Jacob Rivers

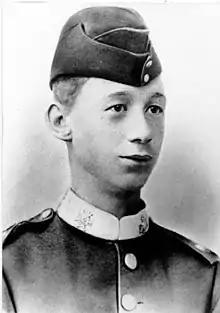

Private Jacob Rivers VC (17 November 1881 – 12 March 1915) was a British Army soldier and an English recipient of the Victoria Cross (VC), the highest and most prestigious award for gallantry in the face of the enemy that can be awarded to British and Commonwealth forces. He was posthumously awarded the VC during the First World War for his actions during the Battle of Neuve Chapelle in March 1915.